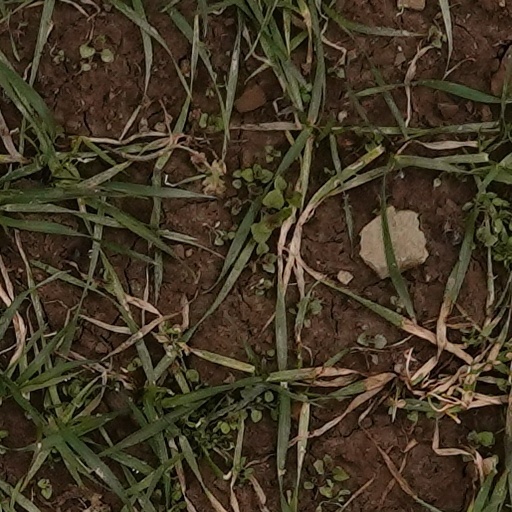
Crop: wheat